Numit Kappa

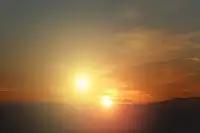
Two Suns shining in the sky at a time

"O my Mother, O Mother of the Sun who is the Father of the world, O Mother of all the Gods. She who was the Mother of the World gave birth one day to three sons. The first-born son was destroyed like withered paddy, and became like old dry paddy, and entered into the earth, and became even as the ant heaps. Thereupon the paddy and the great paddy were turned into Morasi and Iroya paddy. Her second-born son became rotten even as chicken's eggs, he became as the darkening rainbow. His eyes became like unto the eyes of a deer. Her third-born son was called Koide Ngamba, the younger brother of the Sun. He was of a haughty temper and quick in spirit. He fell into a fishing weir and was killed. Thereupon his teeth became like the teeth of a wild beast, his rib-bones became the long dao of the Gods. The hairs of his head became like the flowers that men offer to Pureiromba and all the other Gods." They became even as the flowers that men fasten on the ends of their spears to catch luangs (small hill fish) in December, or like to the flowers that the King's wives and children present to the fields, such flowers as the Angom Ningthou daily offers up, even as such became the white hairs of the God.